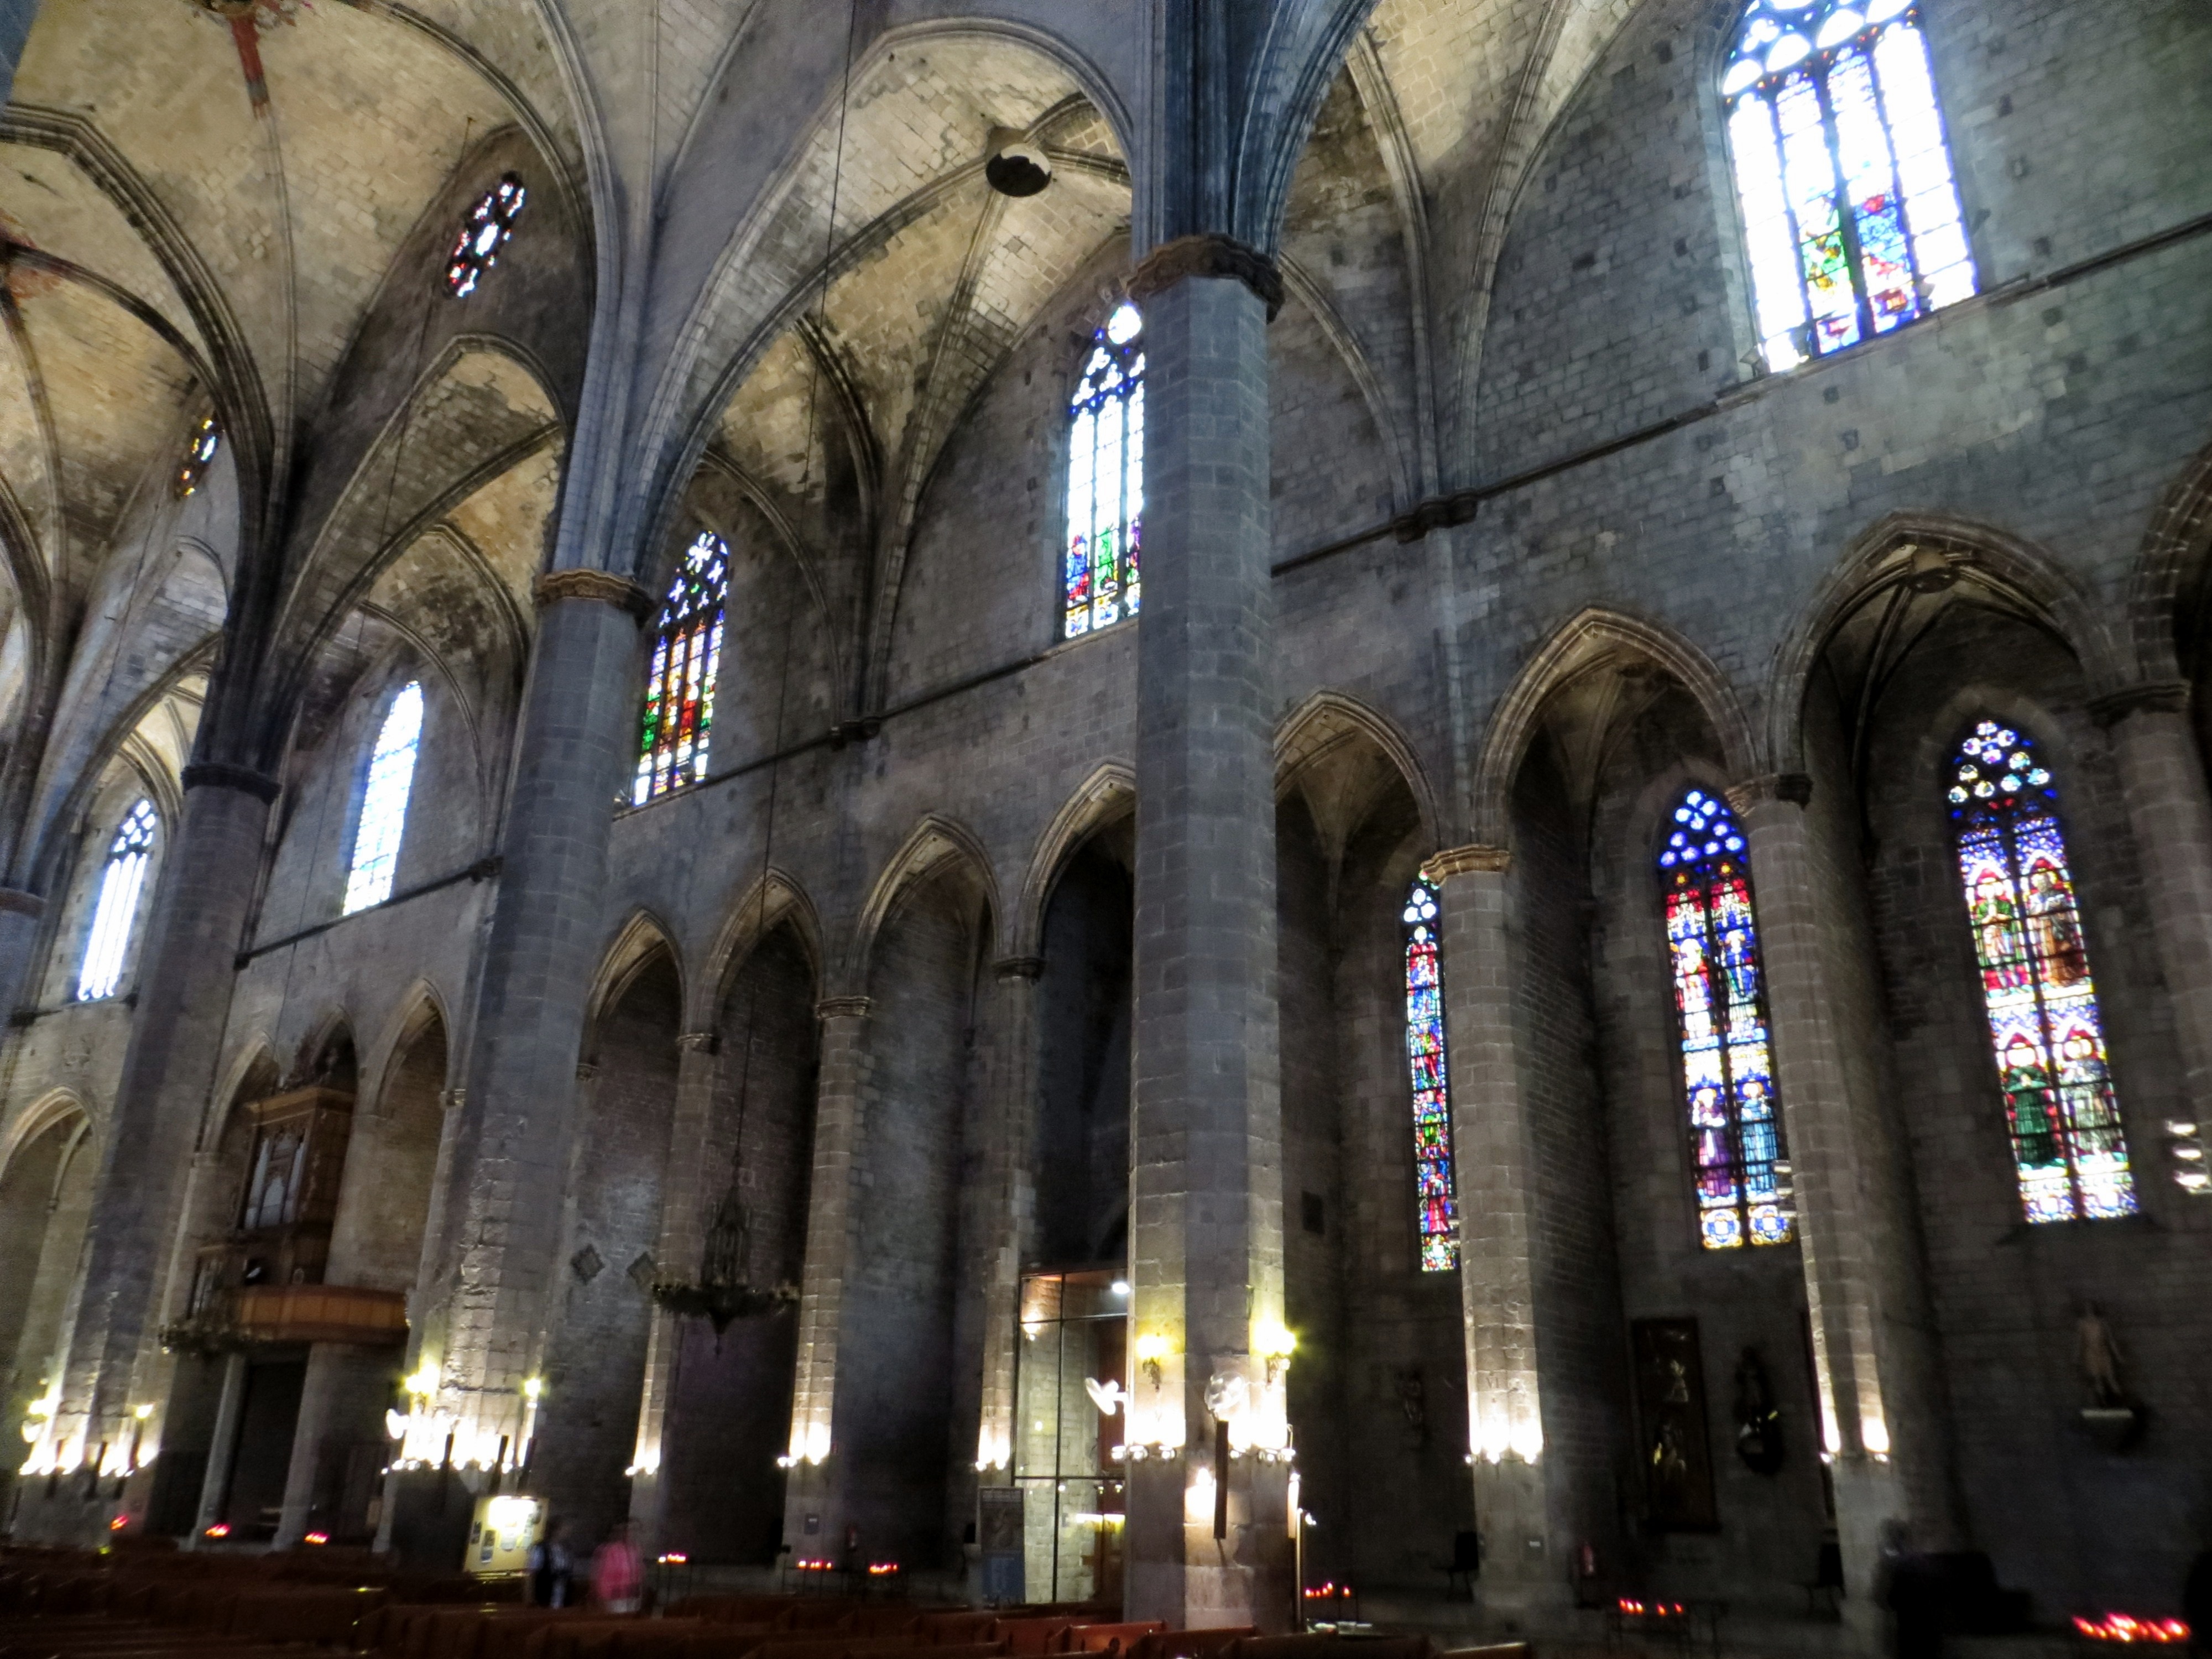
architecture, building, arch, church, cathedral, barcelona, place of worship, spiritual, monastery, arcade, abbey, basilica, gothic architecture